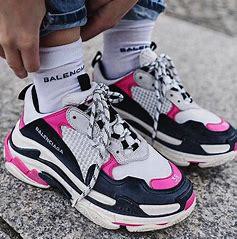
Brand: Balenciaga
Model: Triple S